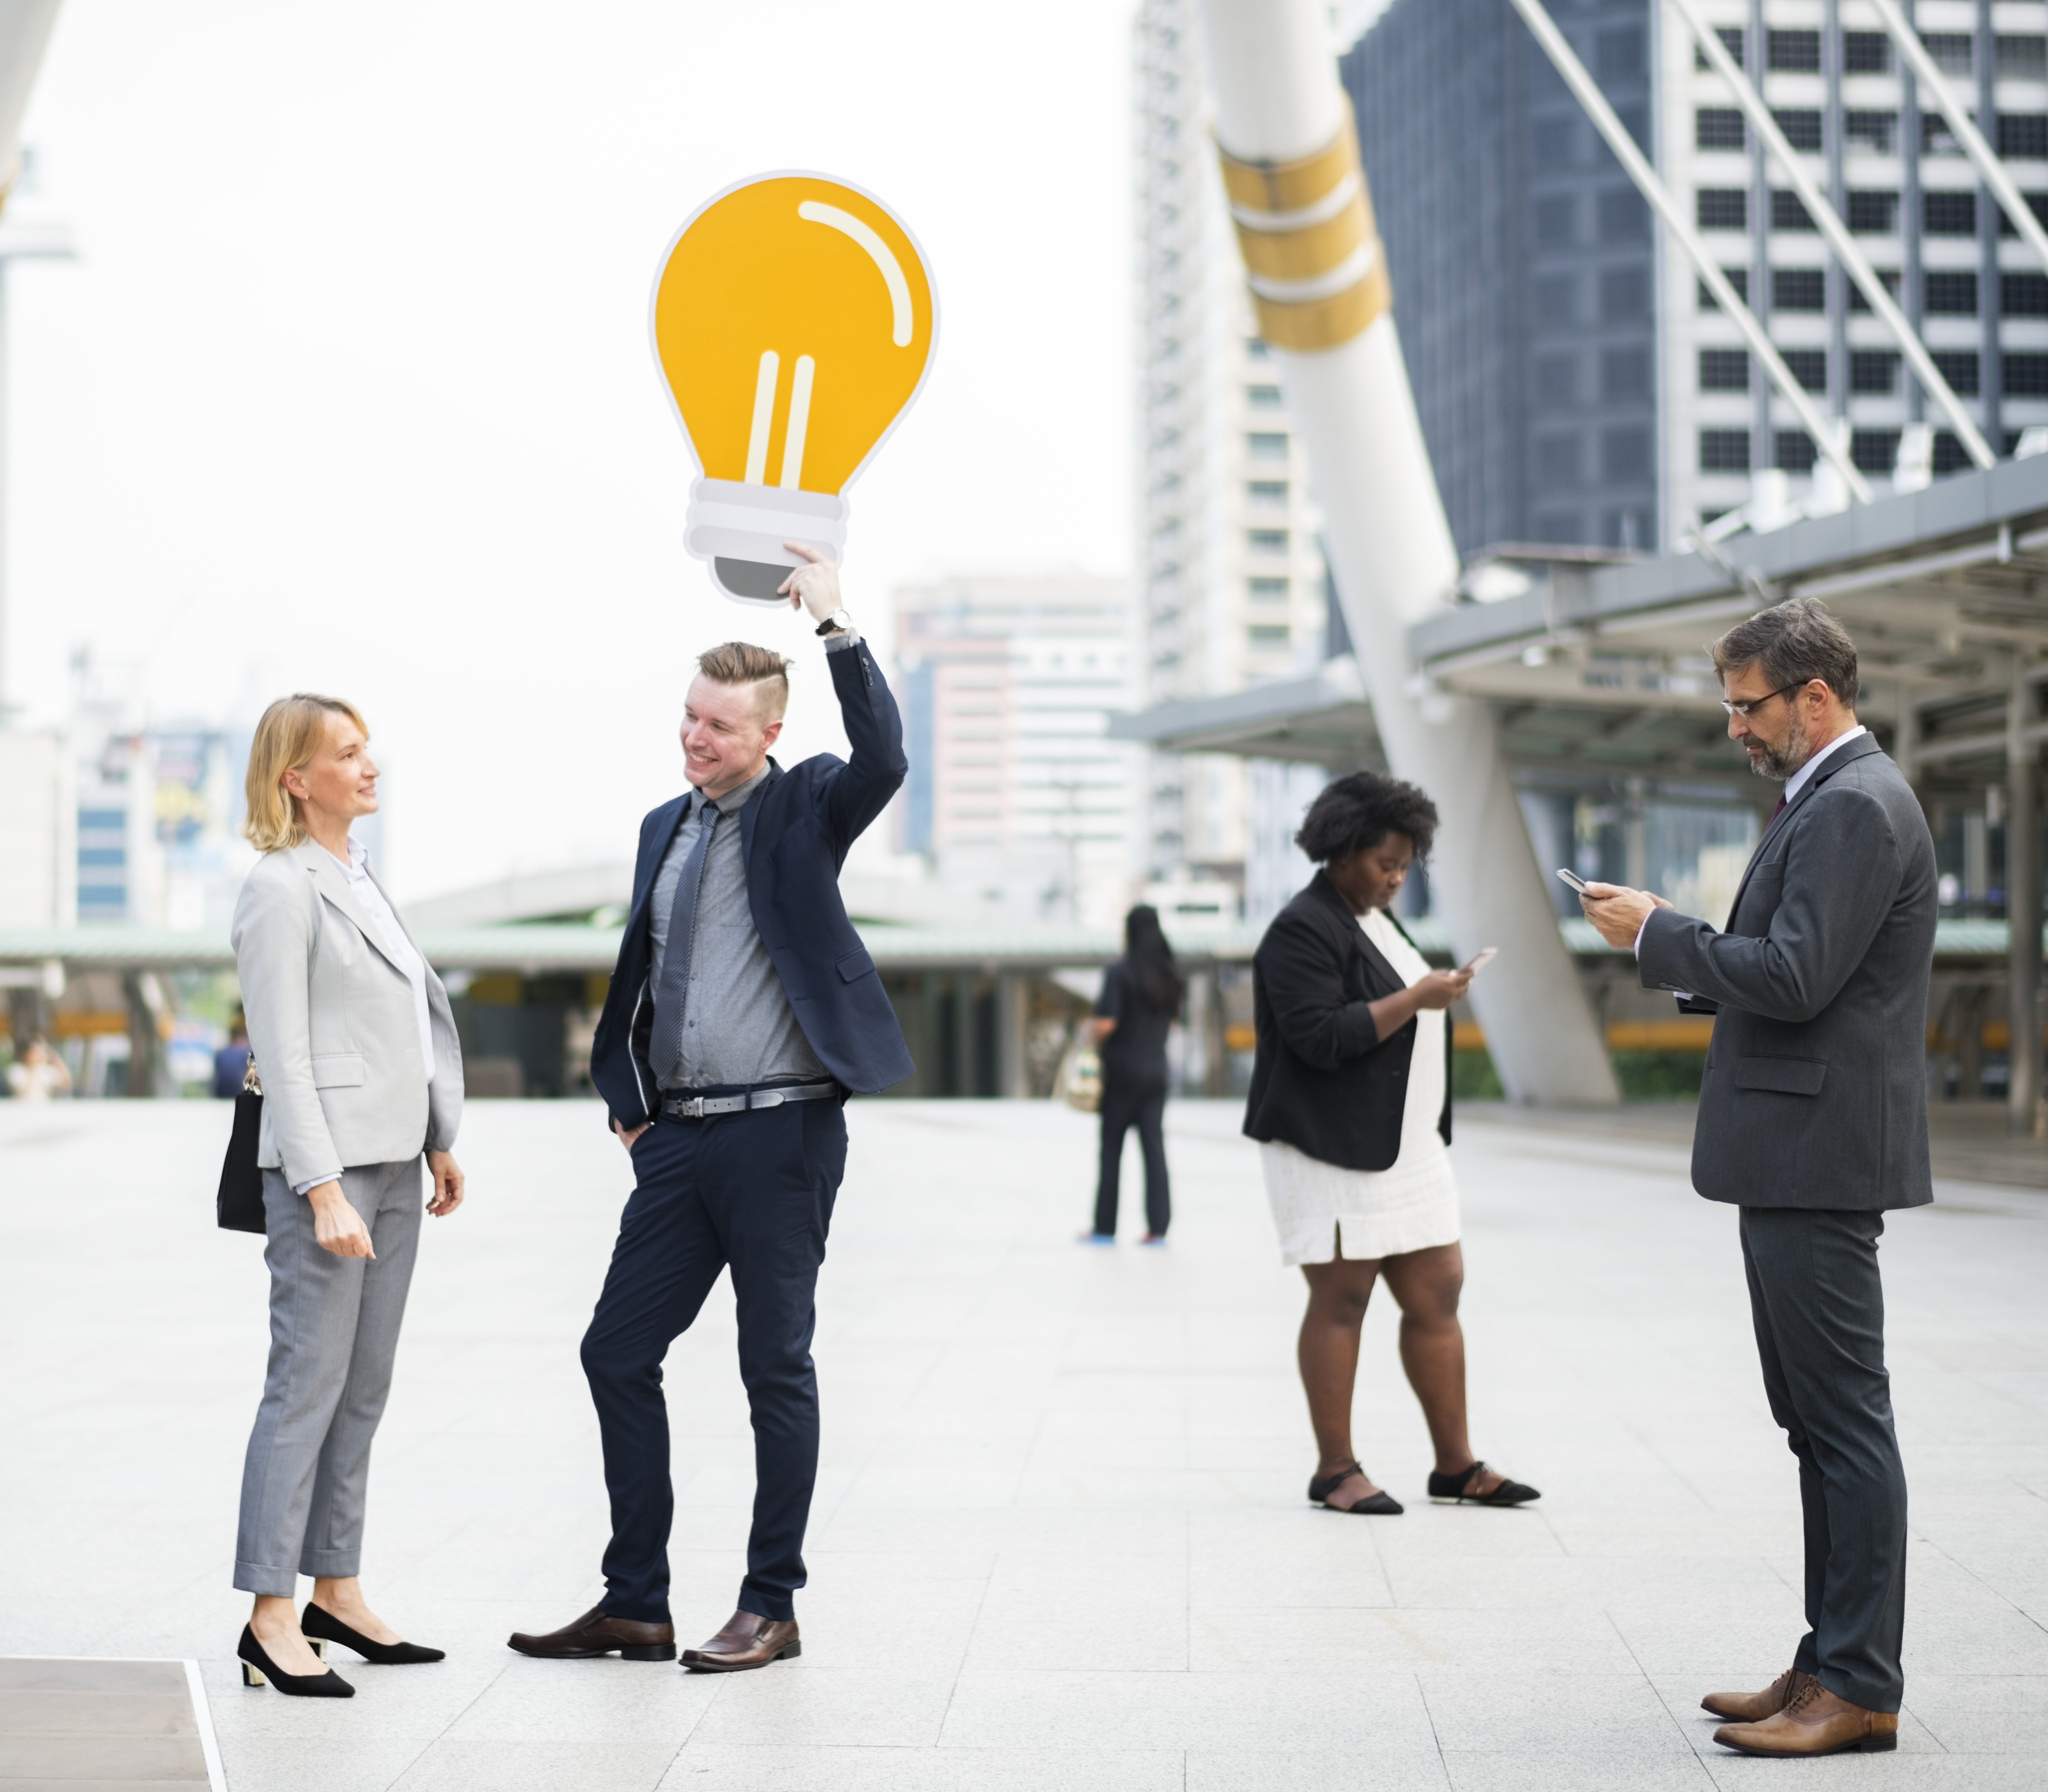
african, african american, bangkok, black, bridge, business, business district, business people, businessmen, businesswomen, caucasian, cbd, chongnonsi, city, city center, colleagues, corporate, creative, creativity, diverse, diversity, downtown, expatriates, expats, fresh ideas, holding, icon, ideas, innovation, innovative, light bulb, office worker, people, sathorn, successful, team, urban, westerner, yellow, standing, white collar worker, businessperson, suit, design, fun, gesture, photography, tourism, architecture, formal wear, travel, smile, conversation, job